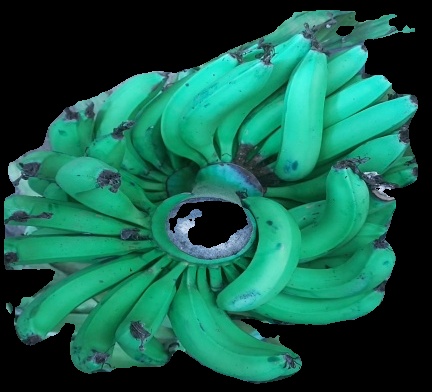
Variety: pachbale
Grade: grade3